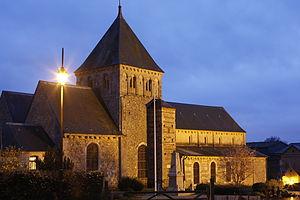
Église Saint-Germain de Manéglise.
L'église Saint-Germain est une église située à Manéglise, en France.
La liste des sites classés de la Seine-Maritime présente les sites classés du département de la Seine-Maritime. Selon un rapport du 2 juin 2014, ils sont au nombre de 83, couvrant une superficie de 7 672 hectares, soit 0,012 % du département.
Cet article recense les monuments historiques français classés en 1886.